Kaattu Rani (1965 film)

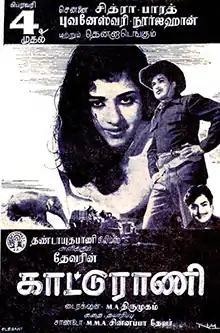
Theatrical release poster

Kaattu Rani is a 1965 Indian Tamil-language film produced by Sandow M. M. A. Chinnappa Thevar via Dhandayuthapani Films and directed by M. A. Thirumugam. The film stars S. A. Ashokan, K. Balaji, K. R. Vijaya and Sheela. It was released on 4 February 1965.